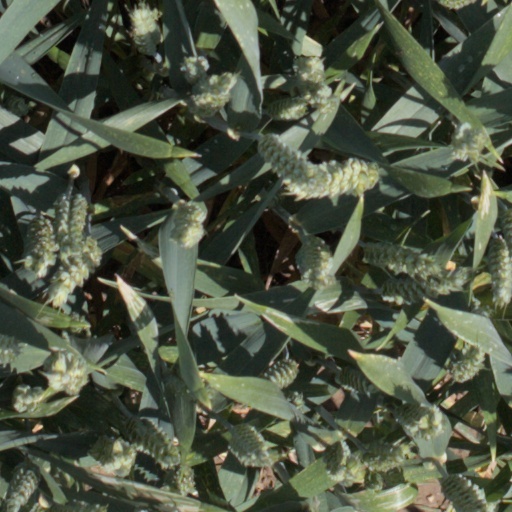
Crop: wheat